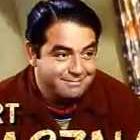
Age: 39